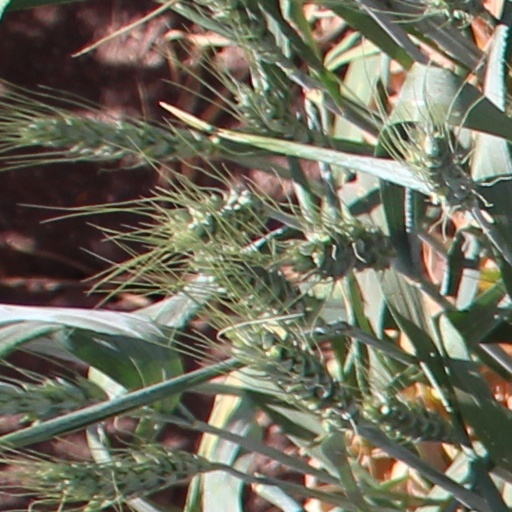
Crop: wheat